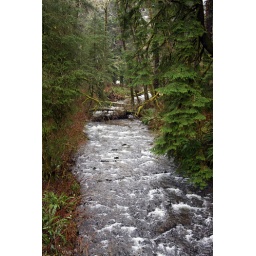
Looking upstream from the bridge over Neskowin Creek on the scenic road